Hôtel Montana

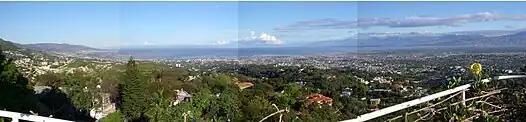

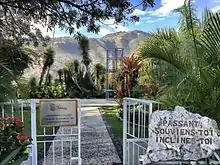
Memorial Garden

Subsequently, the hotel's popularity grew and its installations followed suit. By 2005 the building stood on seven floors and had 145 rooms. By 2009, the hotel had a swimming pool, shops, eight conference rooms and a small chapel.